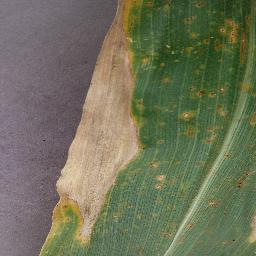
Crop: corn
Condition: (maize)_northern_blight